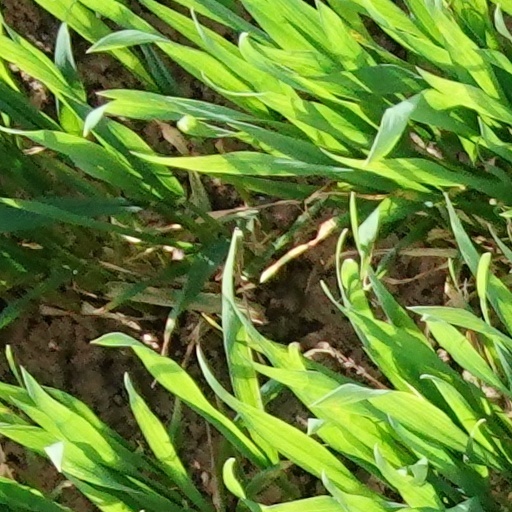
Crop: wheat